Battle of the Big Hole

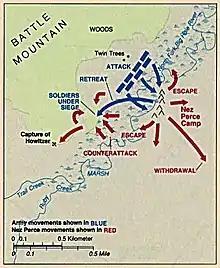
Map of Battle of the Big Hole

Between Gibbon's position and the Nez Perce encampment, which consisted of 89 tipis in a "V"-shaped pattern, was the waist-deep and willow-lined North Fork of the Big Hole River. Approaching the Nez Perce encampment on foot at dawn, Gibbon's men encountered an old Nez Perce man and killed him. The soldiers crossed the river and rushed into the village and began firing into the tipis where most of the Nez Perce were still sleeping. The Indians were taken by surprise and fled in all directions. Gibbon's men fired indiscriminately at men, women, and children – although some of the women were said to have been armed and shooting back at the soldiers. Lieutenant James H. Bradley, leading Gibbon's left wing, was killed early in the battle. Leaderless, his men did not continue their advance and left the northern part of the village unoccupied, giving a refuge and a rallying point to the Nez Perce.